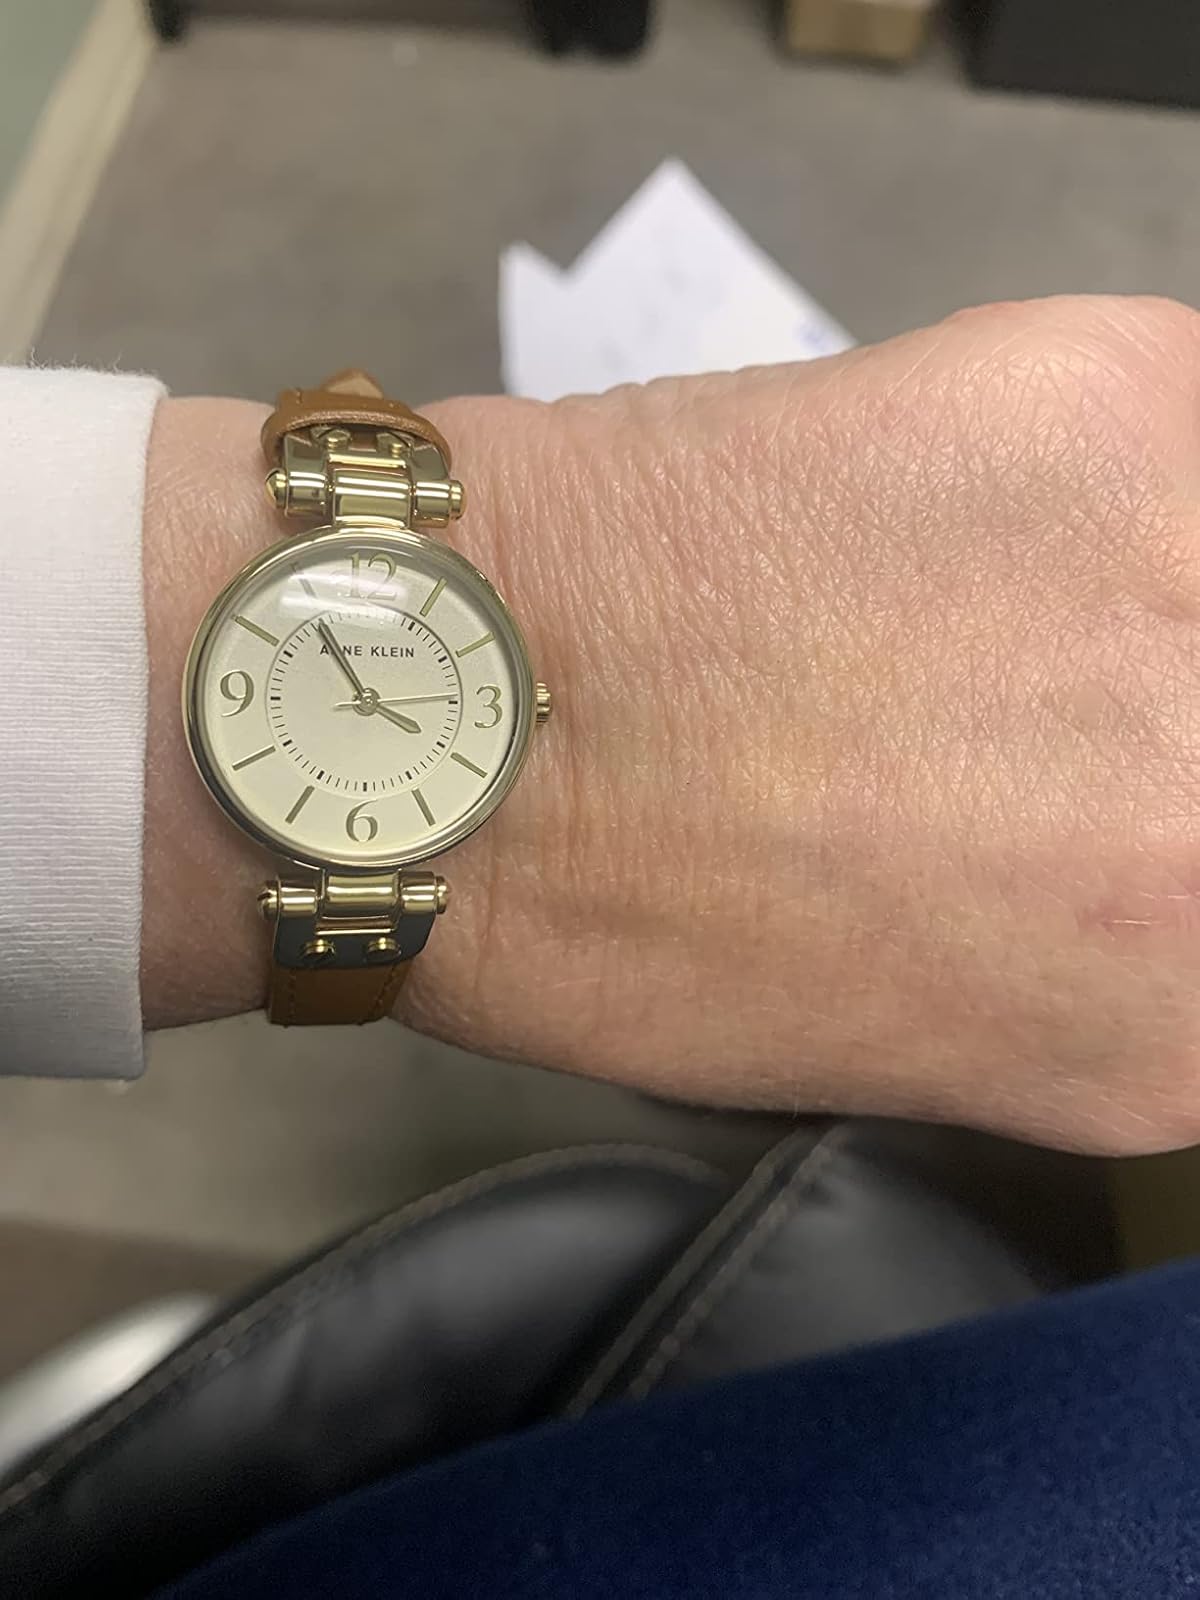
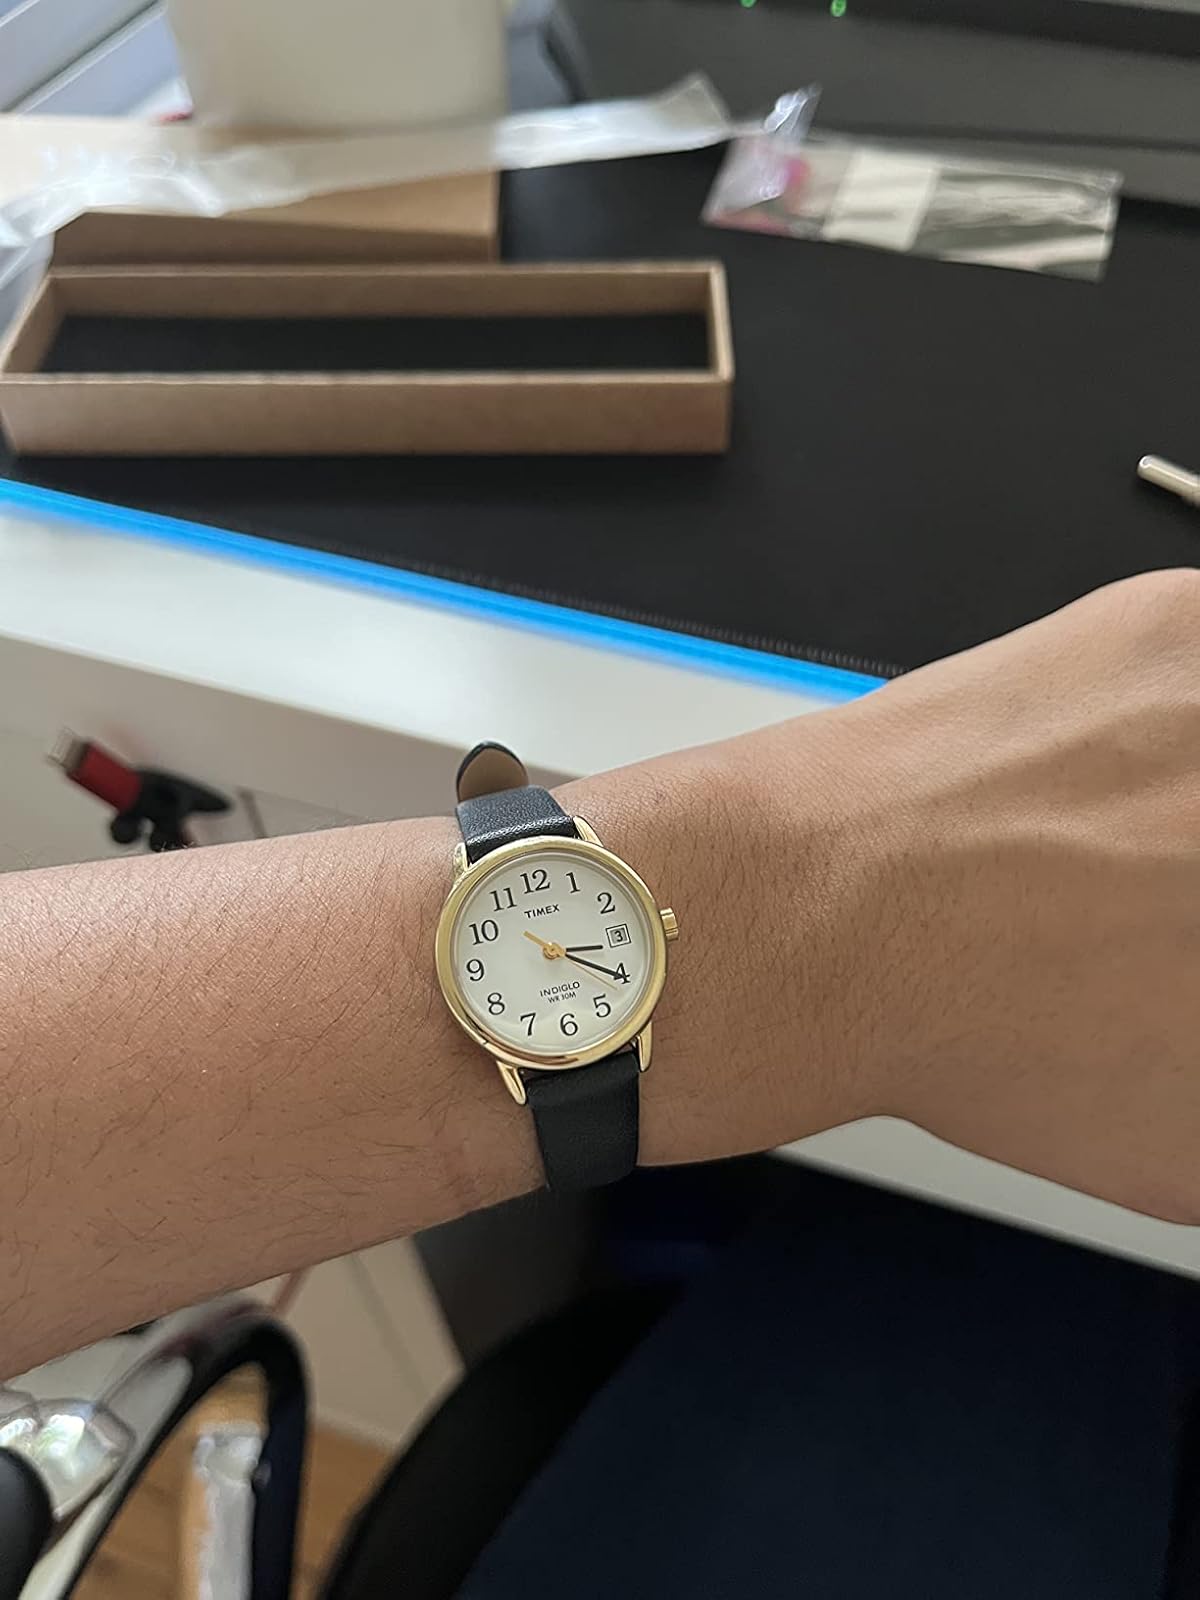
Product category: accessories_watch
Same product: no